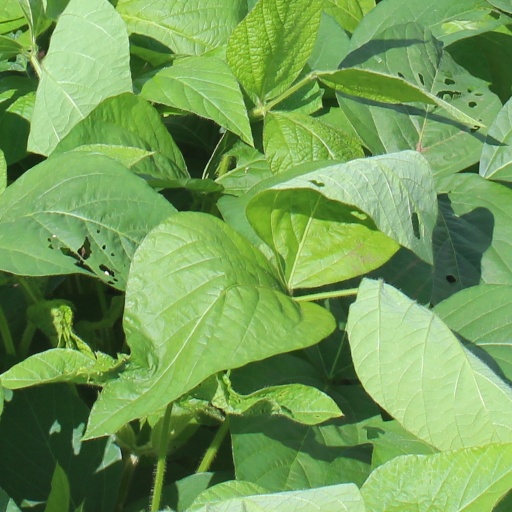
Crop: soybean